Our Lady of Lourdes

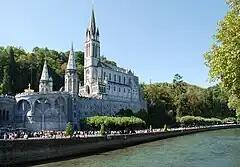
The sanctuary basilica built at Lourdes directly above the grotto of the apparitions

In nearby Lestelle-Bétharram, only a few kilometres from Lourdes, some shepherds guarding their flocks in the mountains observed a vision of a ray of light that guided them to the discovery of a statue of the Virgin Mary. Two attempts were made to remove the statue to a more prominent position; each time it disappeared and returned to its original location, at which a small chapel was built for it.